History of cannabis in Italy

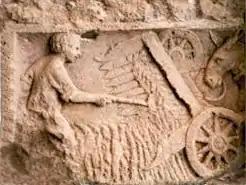
Relief depicting a Gallo-Roman farmer harvesting crops.

In 1969, the remains of two Punic ships from the 3rd century B.C. were discovered off the shore of "Isola Lunga", not far from "Lilybaion", on the western coast of Carthaginian Sicily. The two ships are believed to have been sunk during the First Punic War of 264–241 B.C., specifically at the Battle of the Aegates of 10 March 241 B.C., which was fought between the Carthaginian and Roman fleets. In 1971, a team led by the Cypriot-English pioneer of underwater archaeology Honor Frost uncovered from the site a few baskets that contained "distinctive yellowish stems", no more than in length, which were later identified as "similar to cannabis sativa".